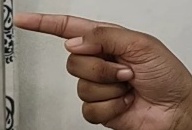
ASL sign: G